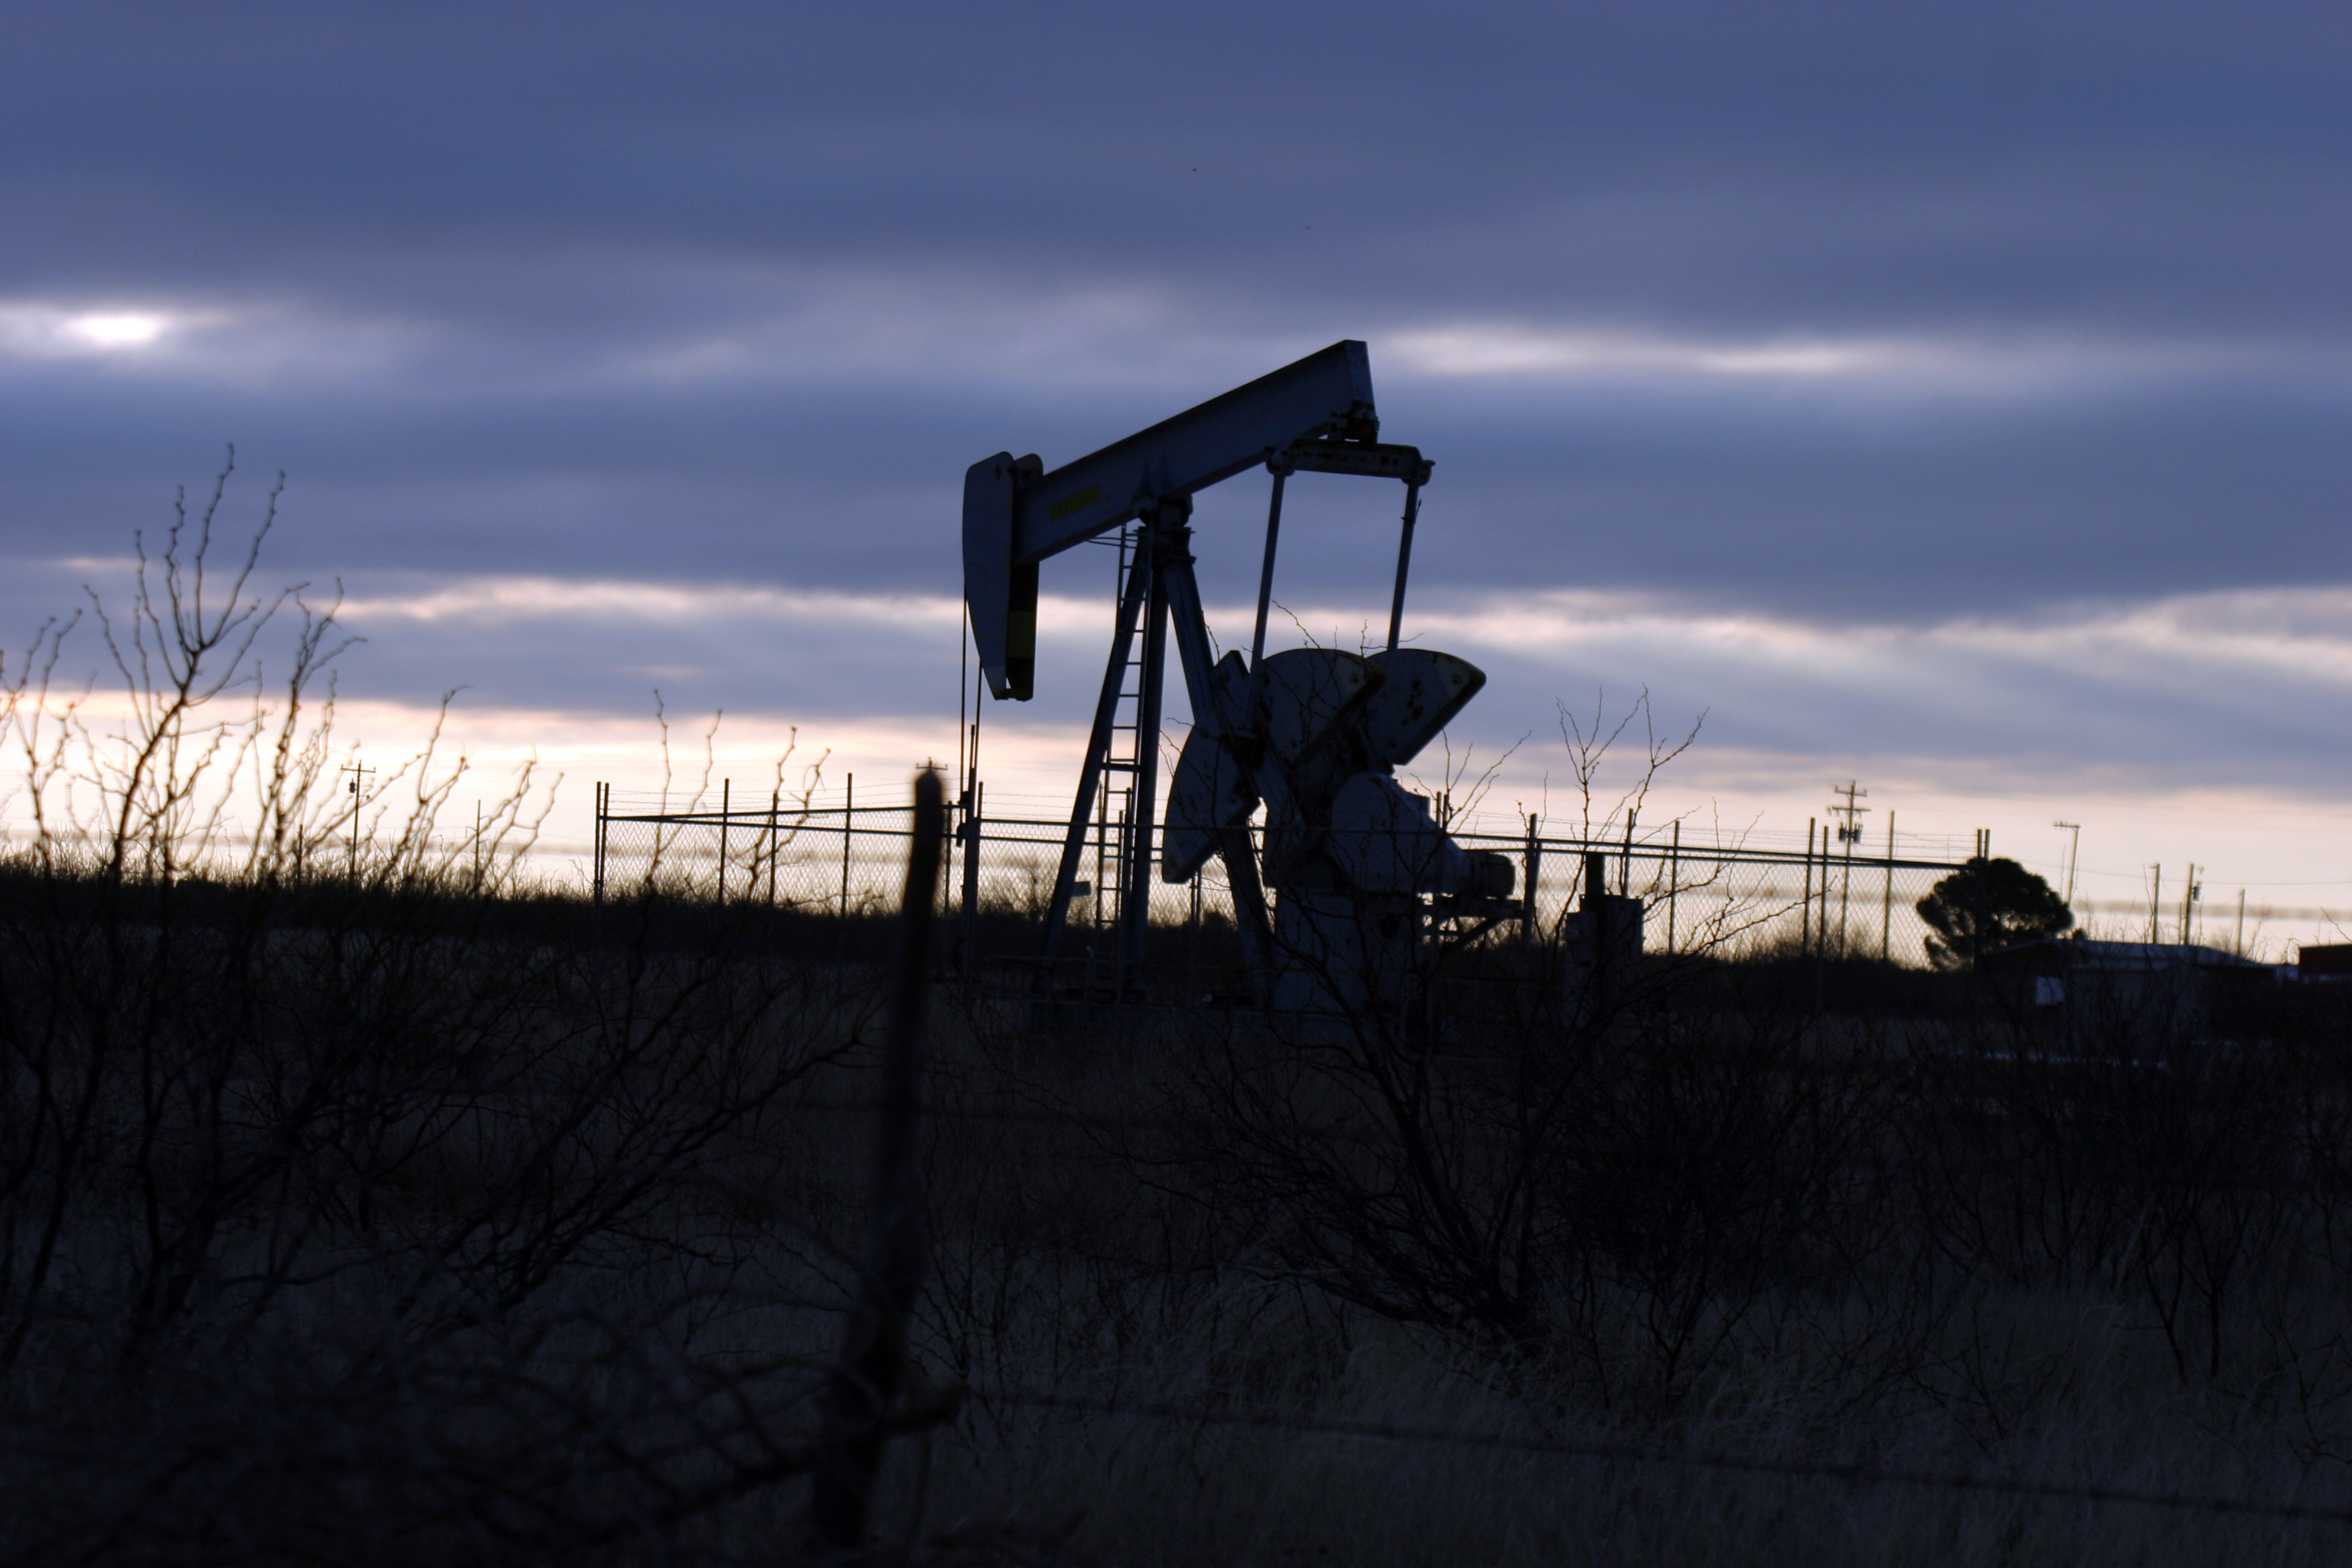
oil, texas, pump, morning, midland, lonely, sky, cloud, tree, evening, photography, plant, silhouette